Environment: real
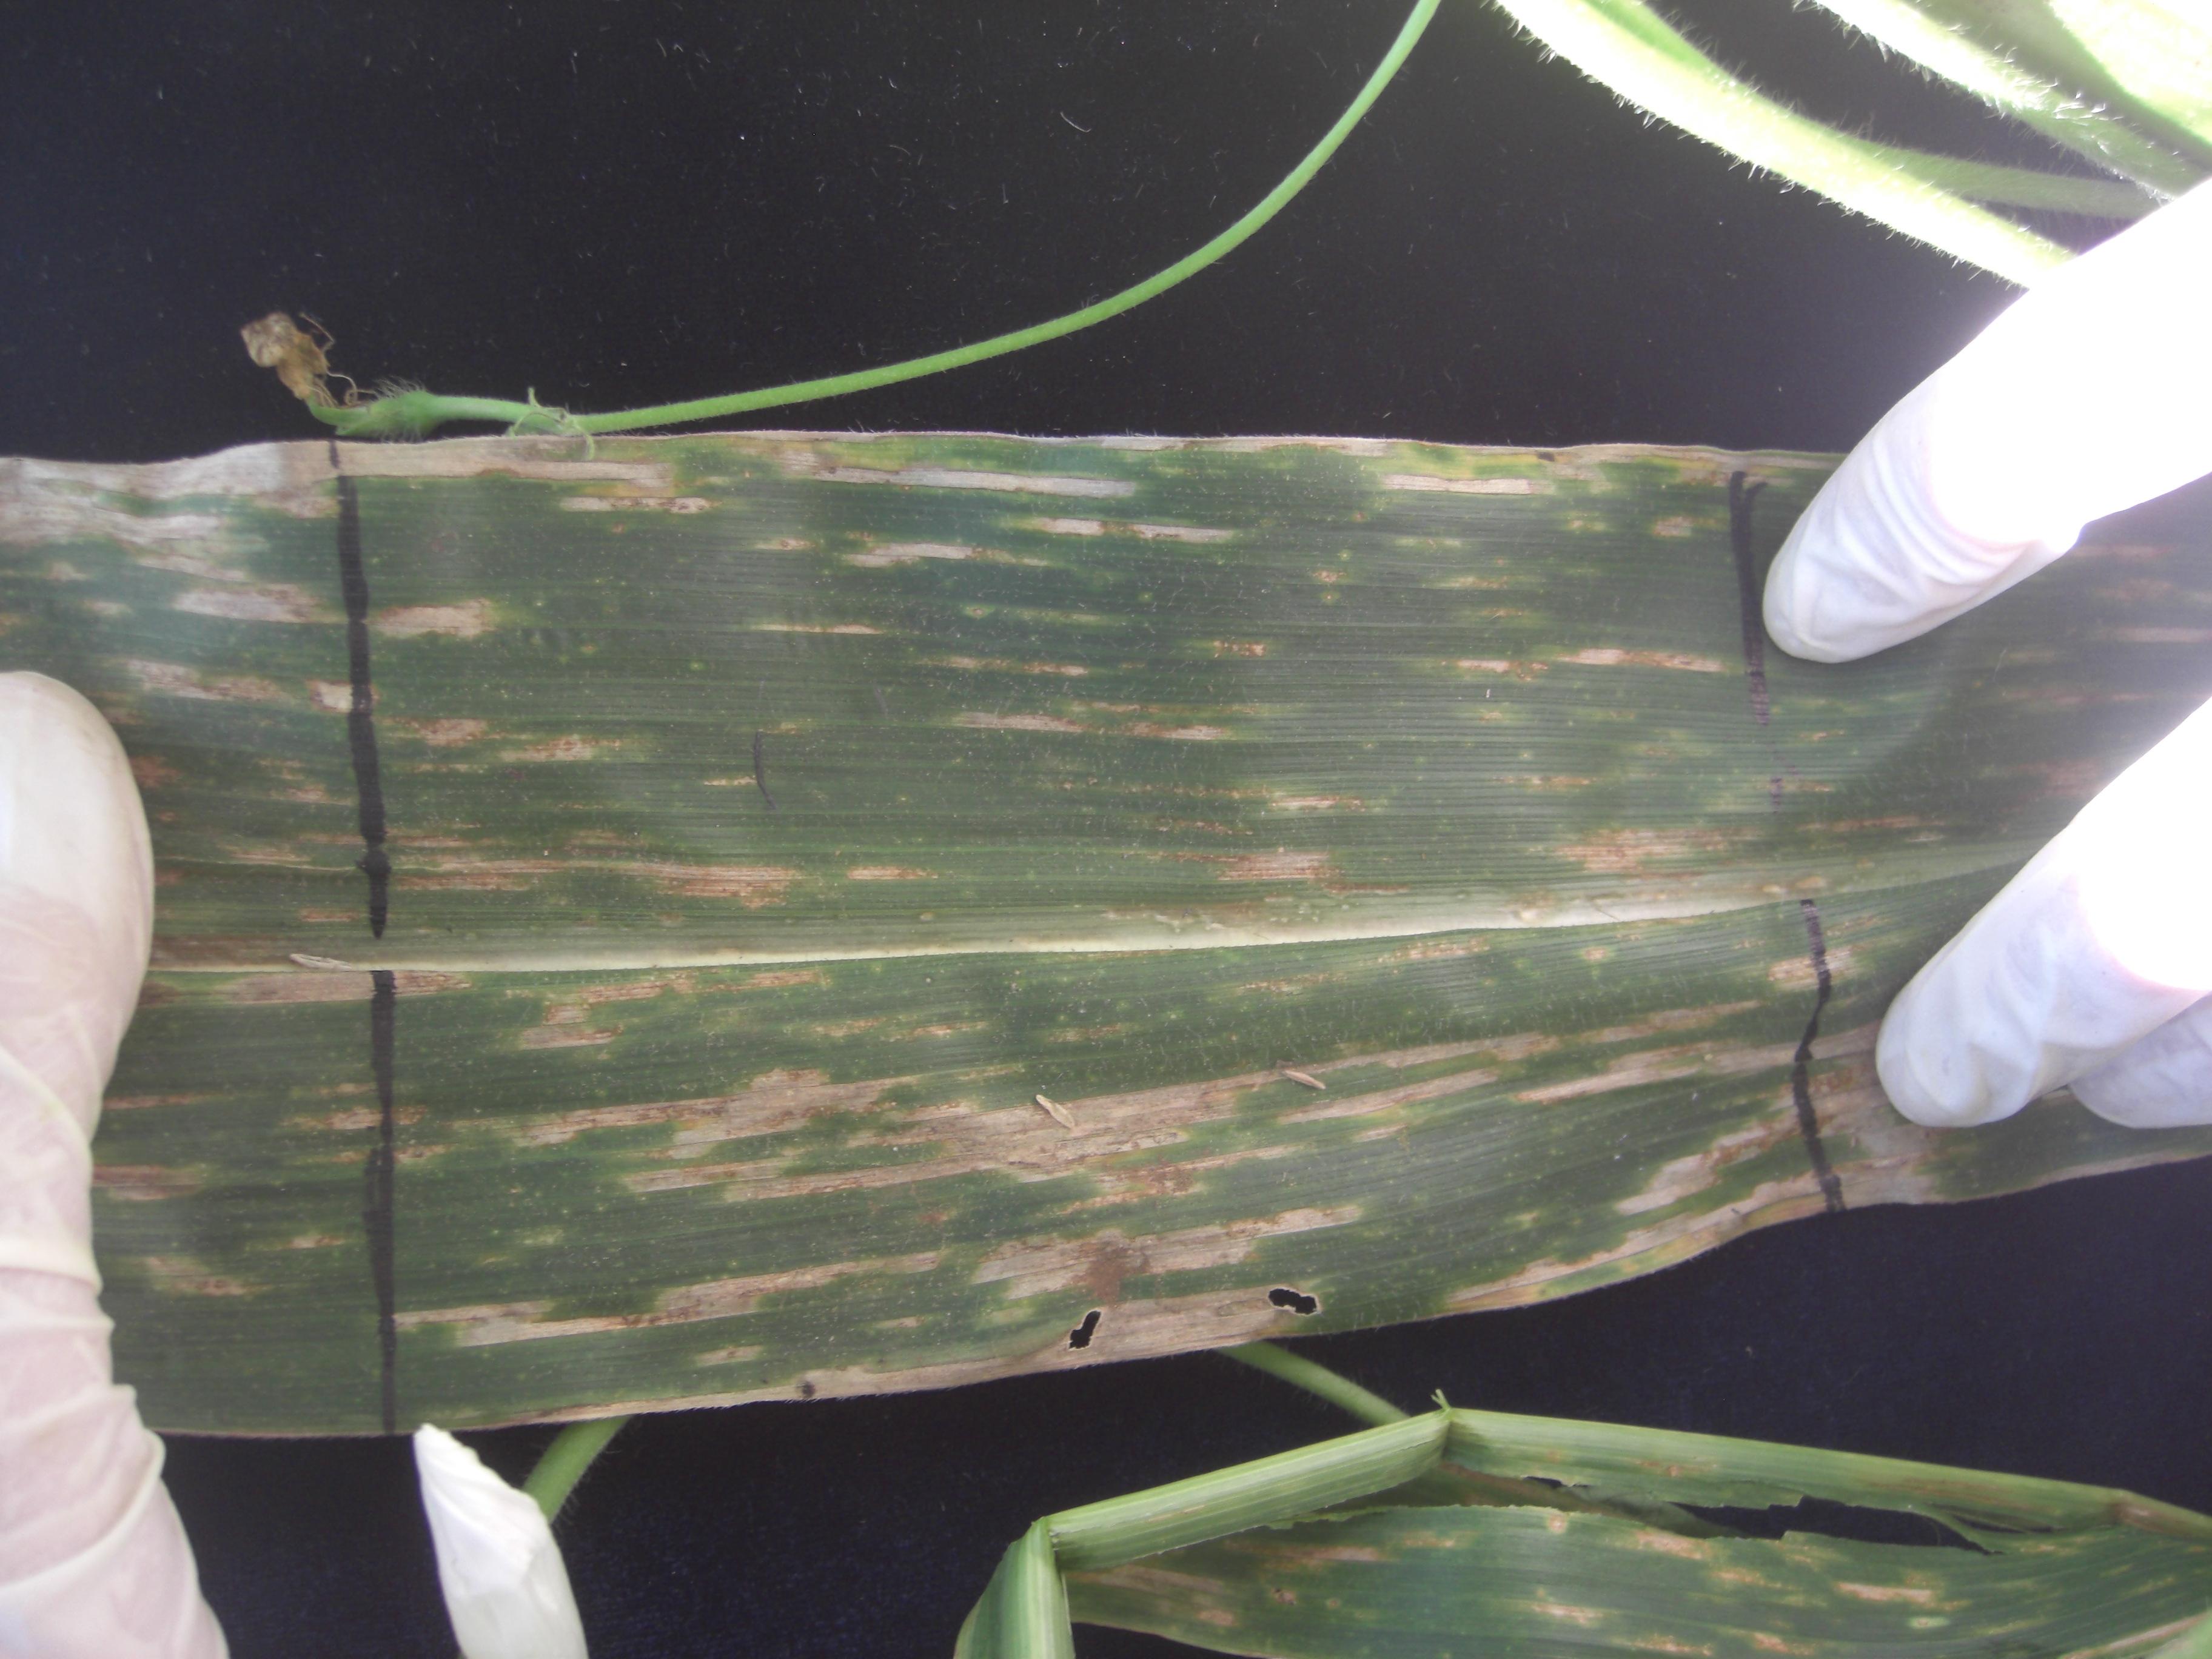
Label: gray_leaf_spot